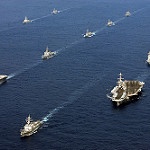
Label: sea